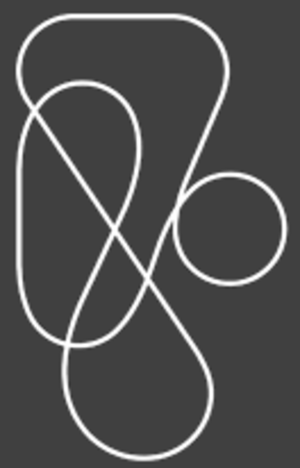
Woody Woodpecker's Nuthouse Coaster sont des montagnes russes junior du parc Universal Studios Florida, situé à Orlando, en Floride, aux États-Unis. Ce sont les premières montagnes russes du parc et les premières du complexe Universal Orlando Resort. Elles ont été construites en 1999, entre la queue de E.T. Adventure et l'ancien bâtiment du Hard Rock Cafe. Les passagers font un tour dans l'usine de noix de Woody Woodpecker.